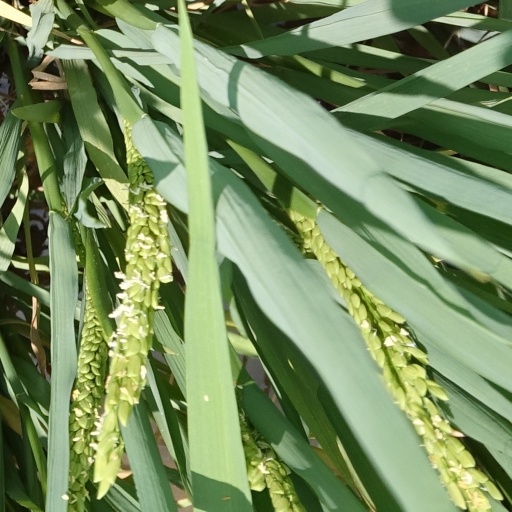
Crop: rice